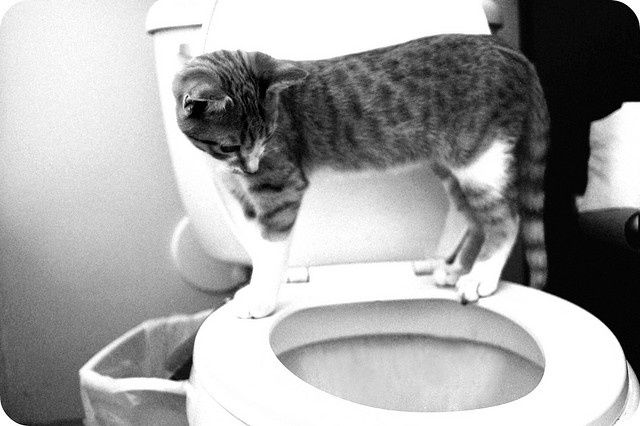
A cat standing on and looking into a toilet.
A cat sitting on top of a white toilet seat.
A cat standing on the rim of a toilet and looking in.
a vintage photo of a cake walking on a toilet
A tabby cat stands on a toilet seat.